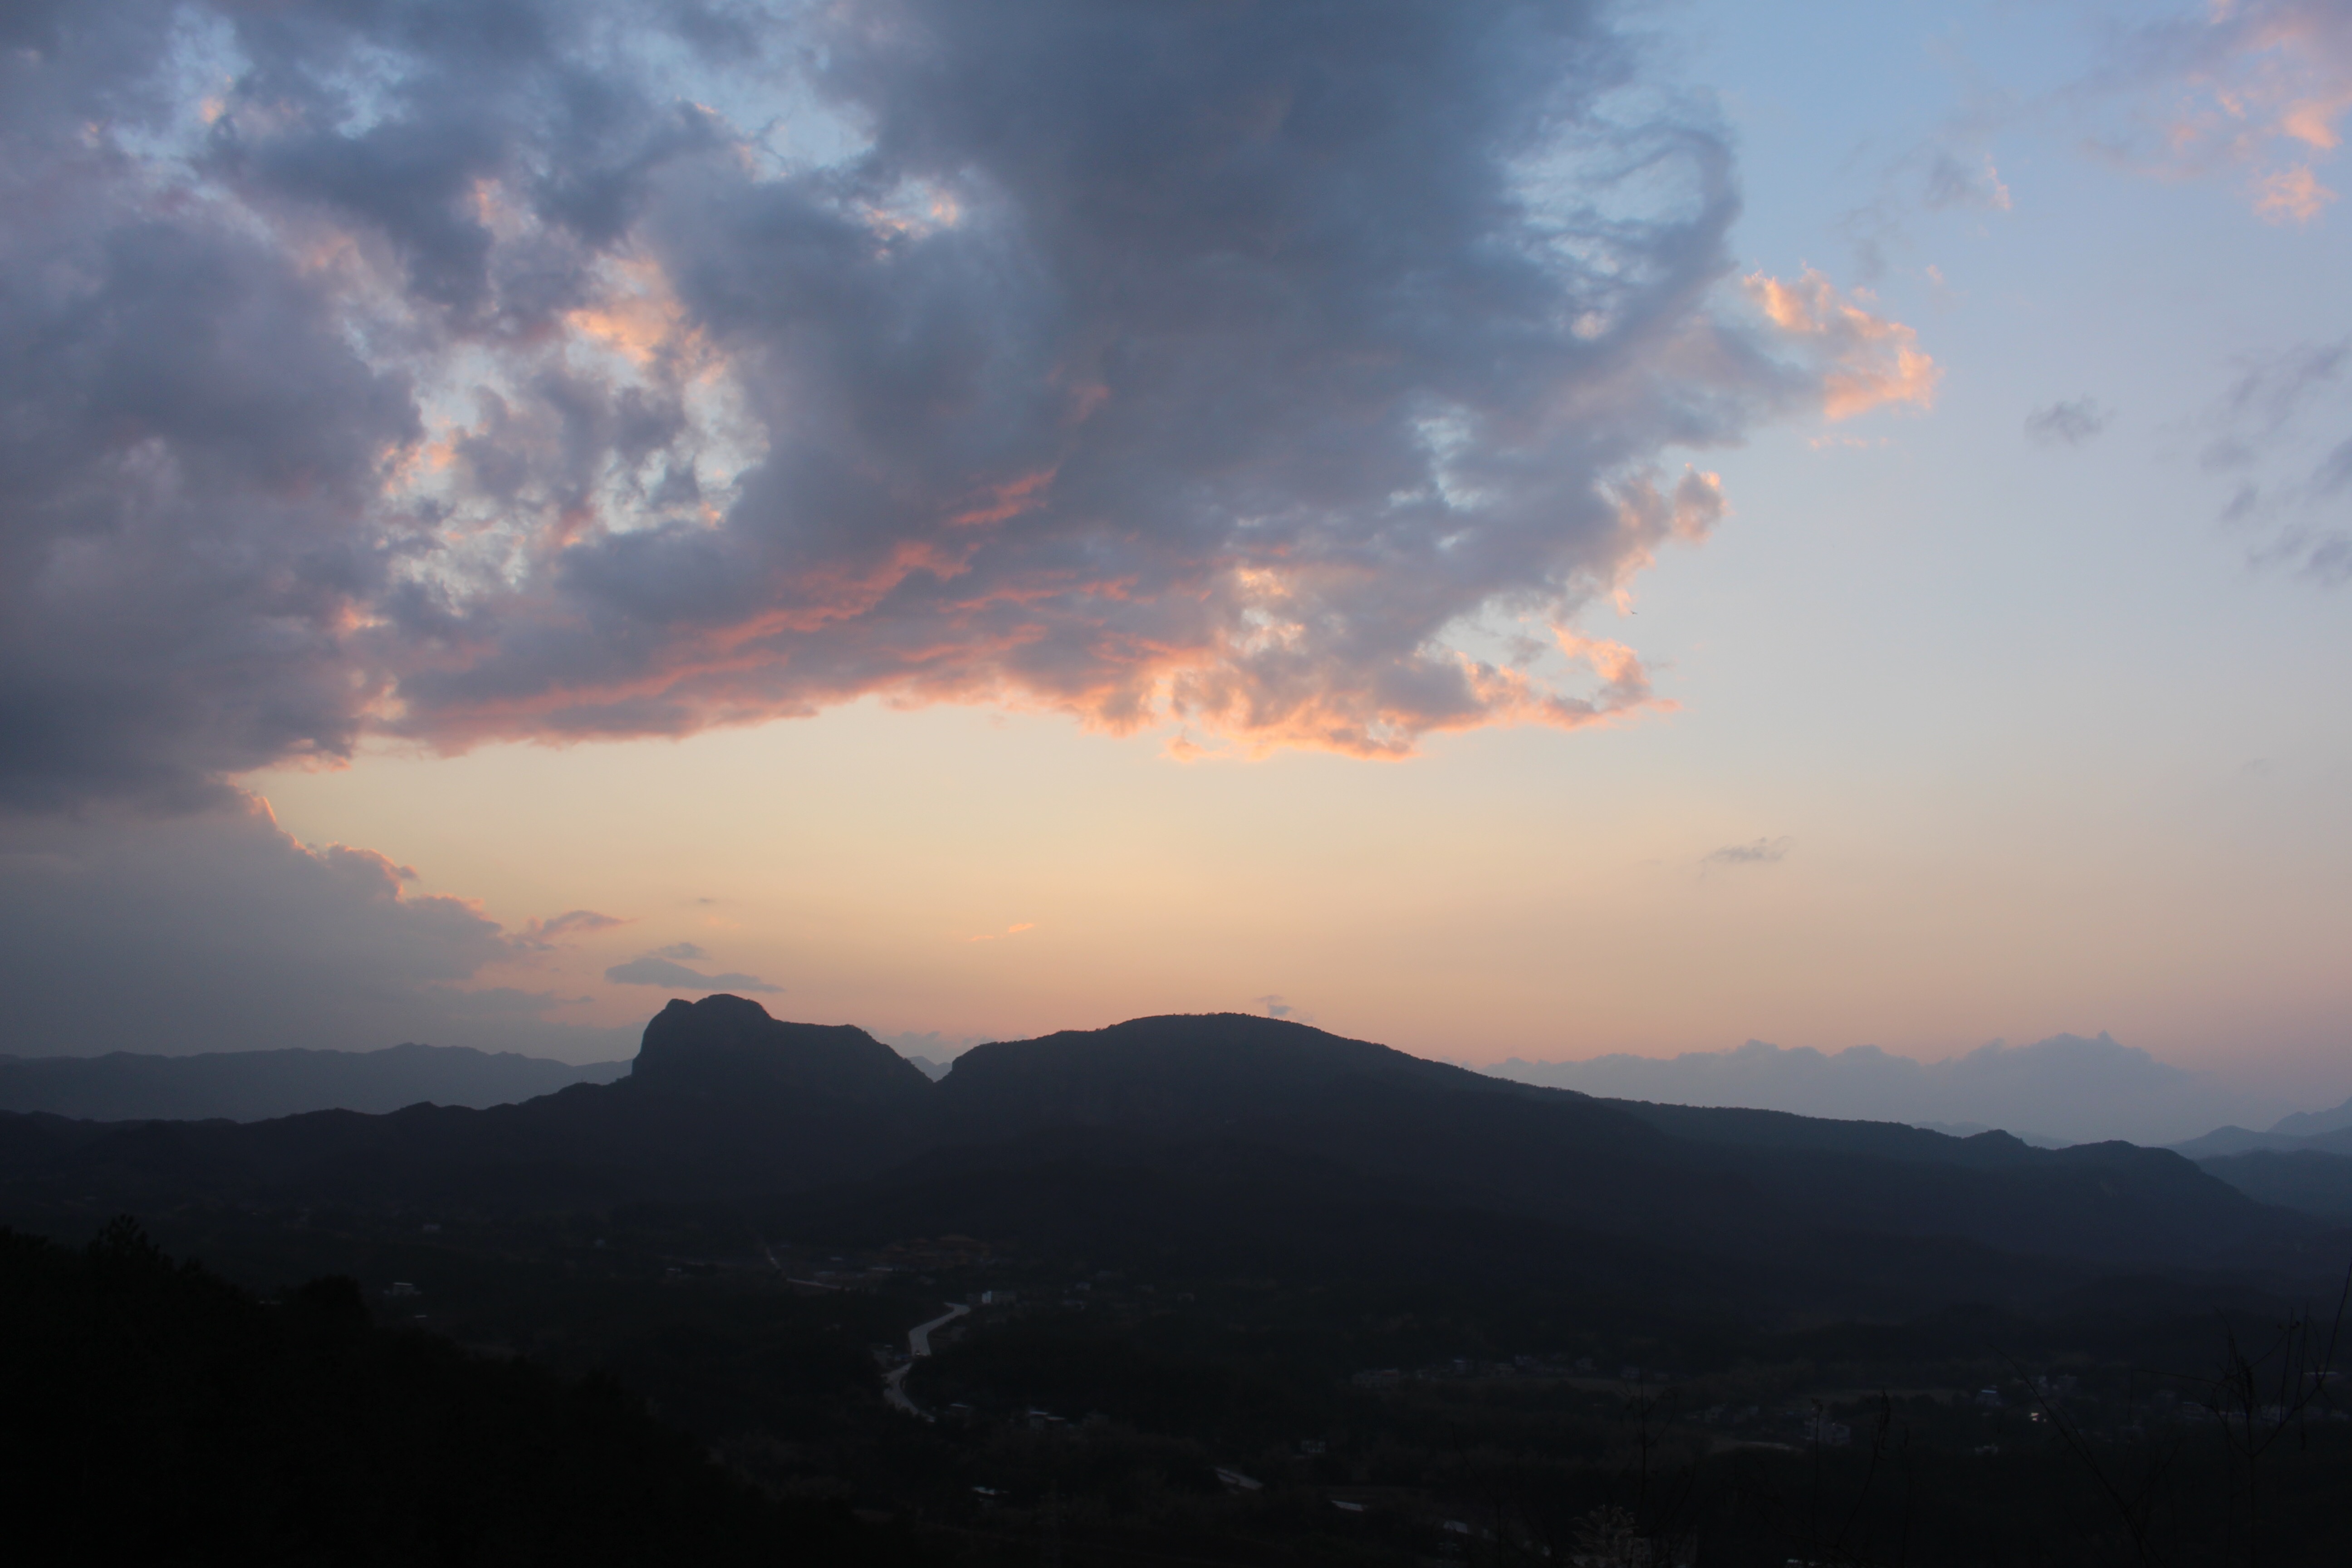
horizon, mountain, cloud, sky, sun, sunrise, sunset, sunlight, morning, hill, dawn, atmosphere, dusk, evening, afterglow, rainy day, hakka, guangdong pingyuan, the world's first buddha, atmospheric phenomenon, mountainous landforms, red sky at morning